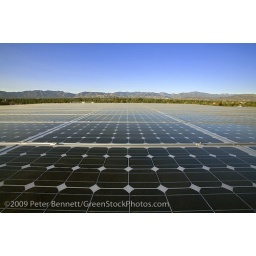
Array on rooftop of office building in Panorama City, San Fernando Valley, Los Angeles, California, USA